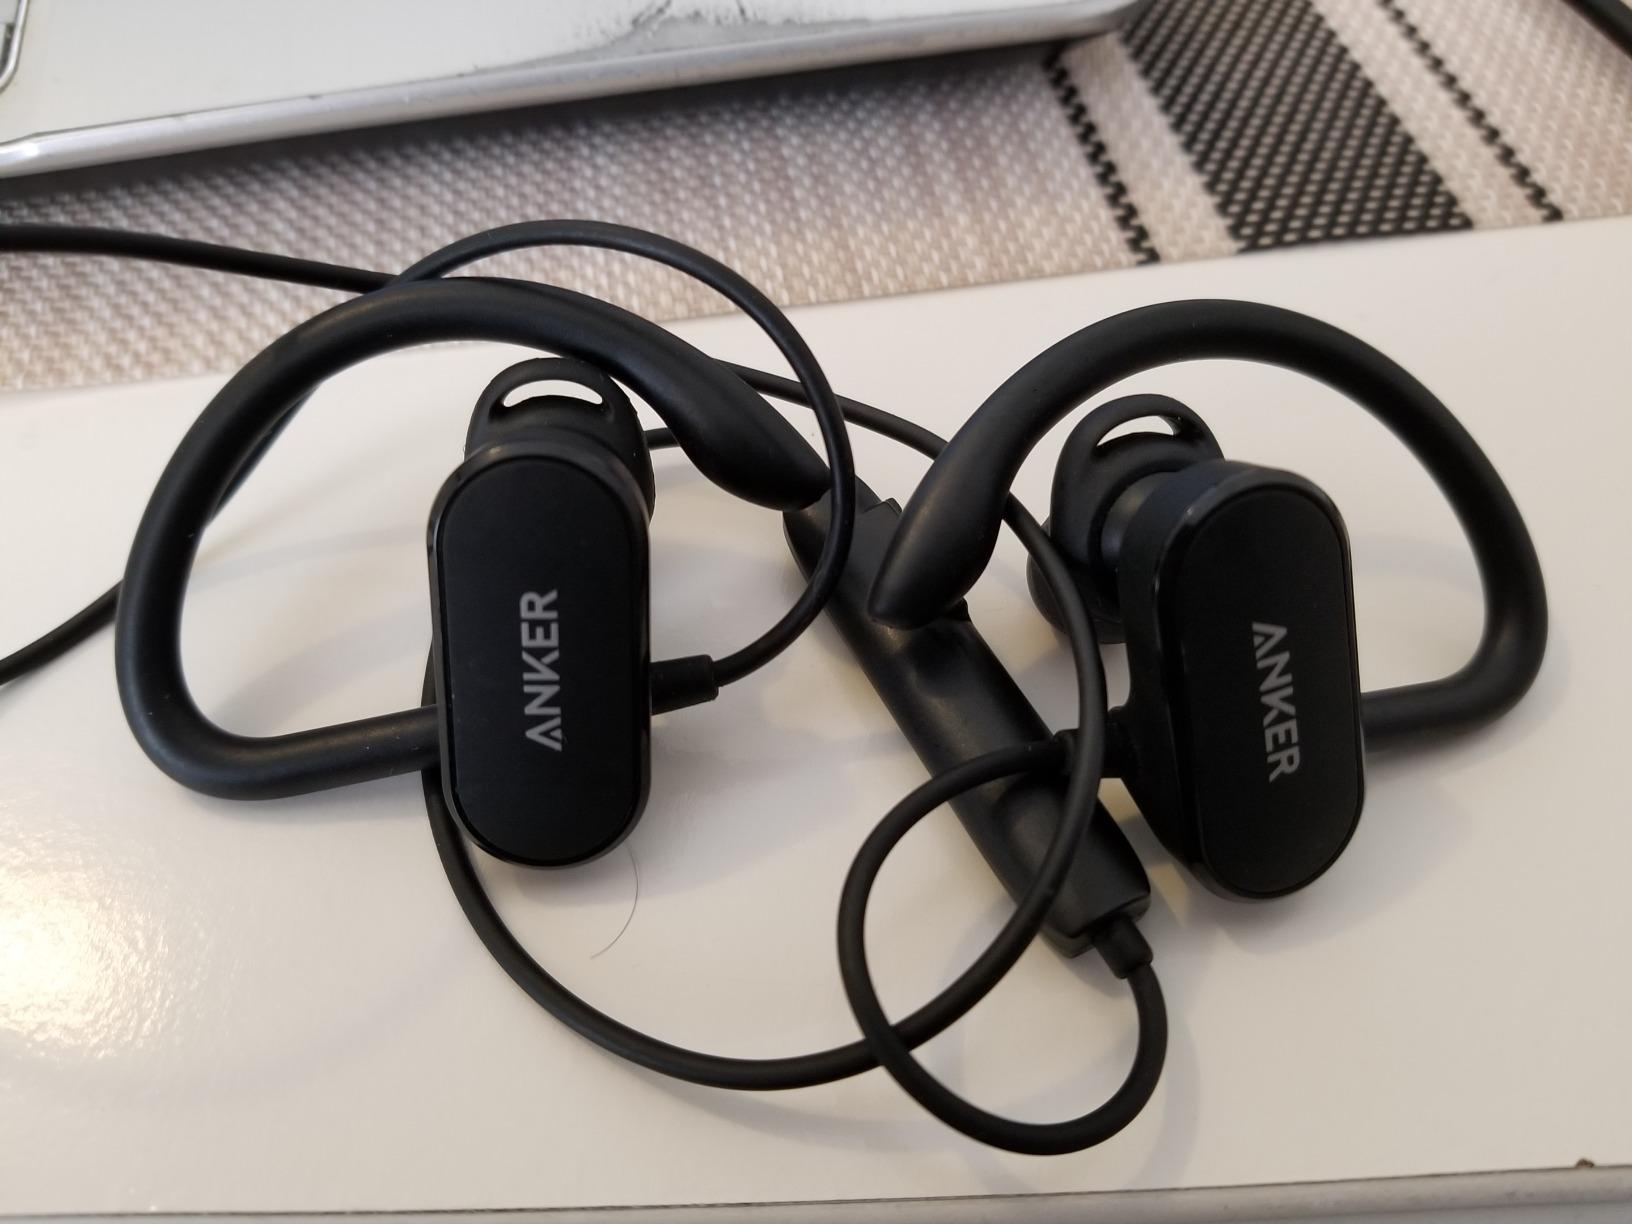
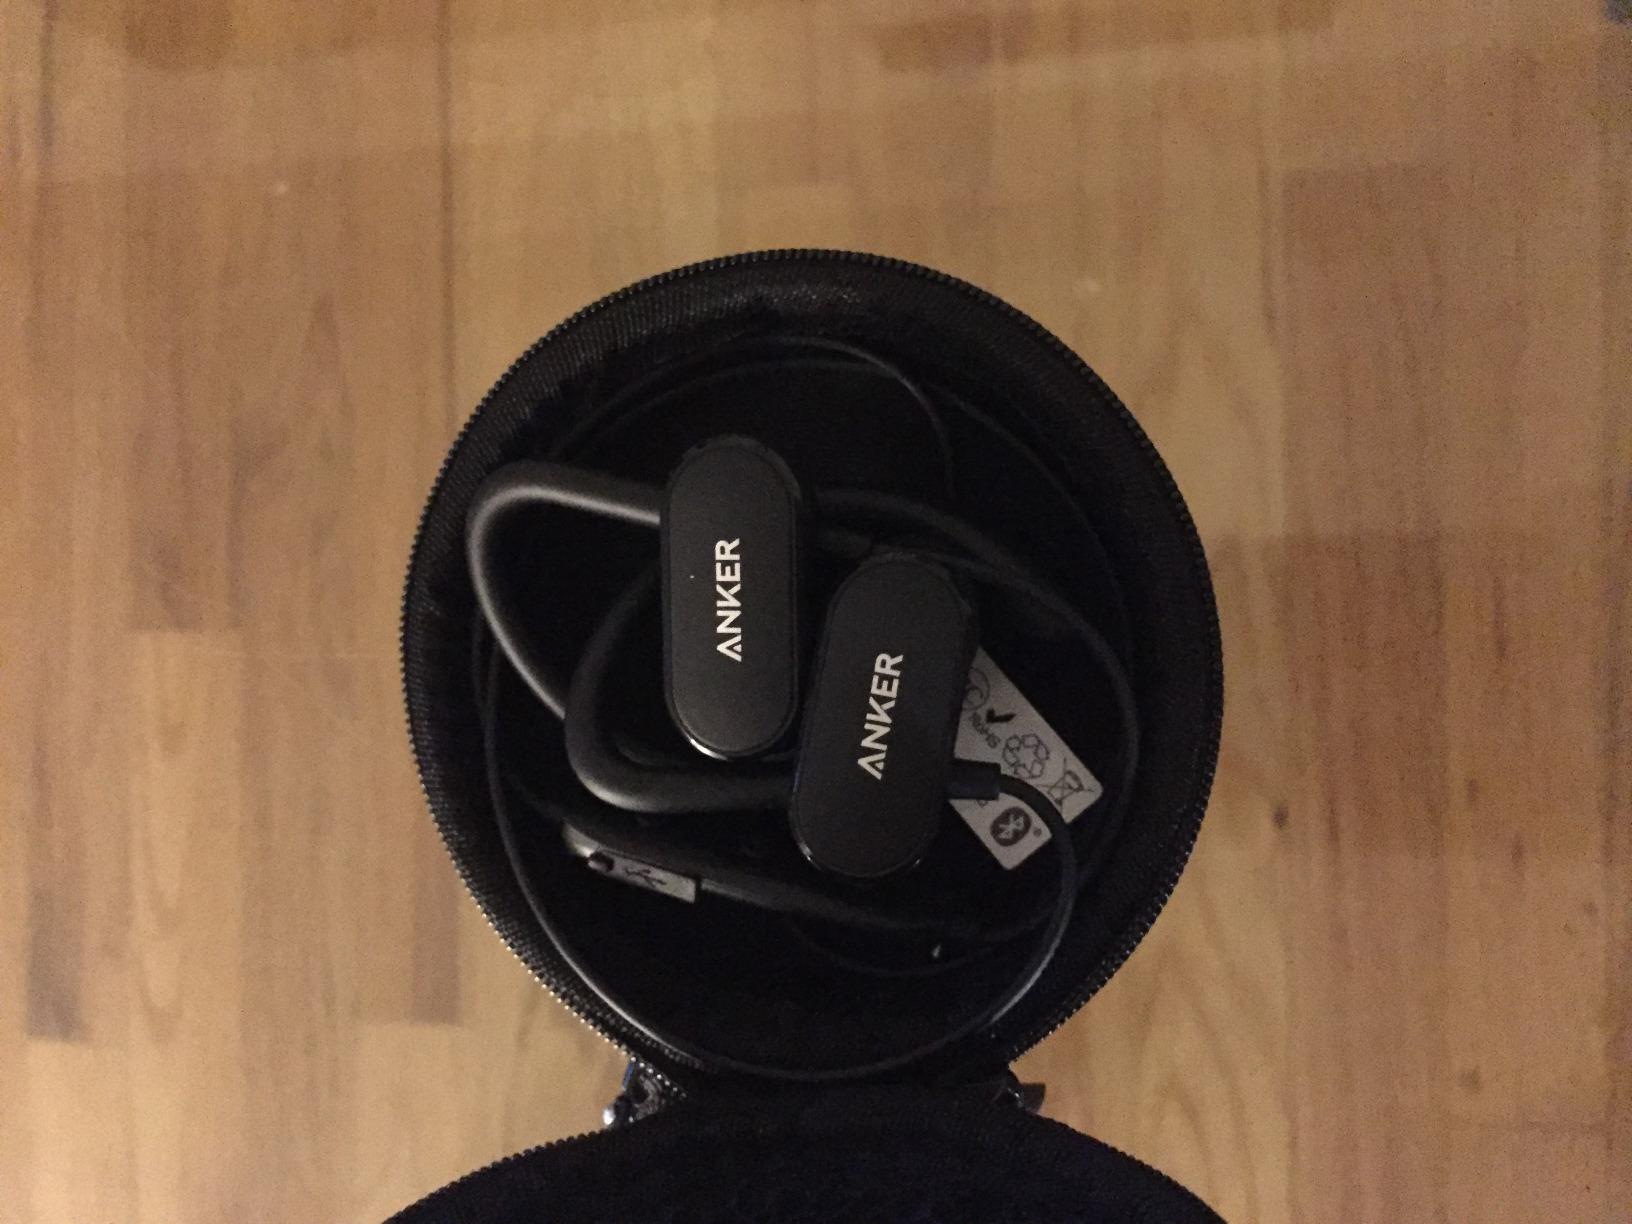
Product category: headphones
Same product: yes